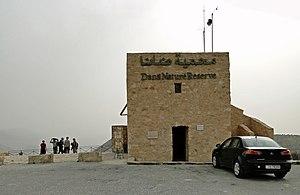
Bâtiment d'accueil de la réserve de Dana en Jordanie